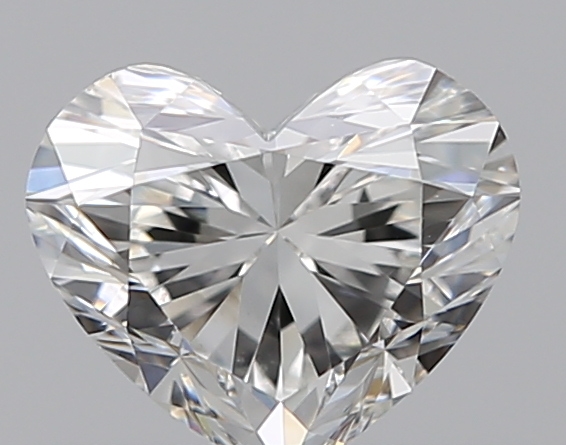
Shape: heart
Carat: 0.5
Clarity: VS2
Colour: G
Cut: VG
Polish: EX
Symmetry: VG
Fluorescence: F
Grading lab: GIA
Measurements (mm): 4.67 x 5.53 x 3.38